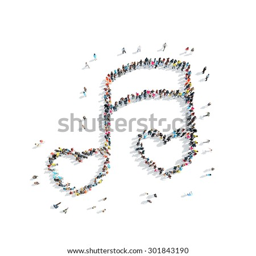
a group of people in the shape of a note , heart , flash mob .